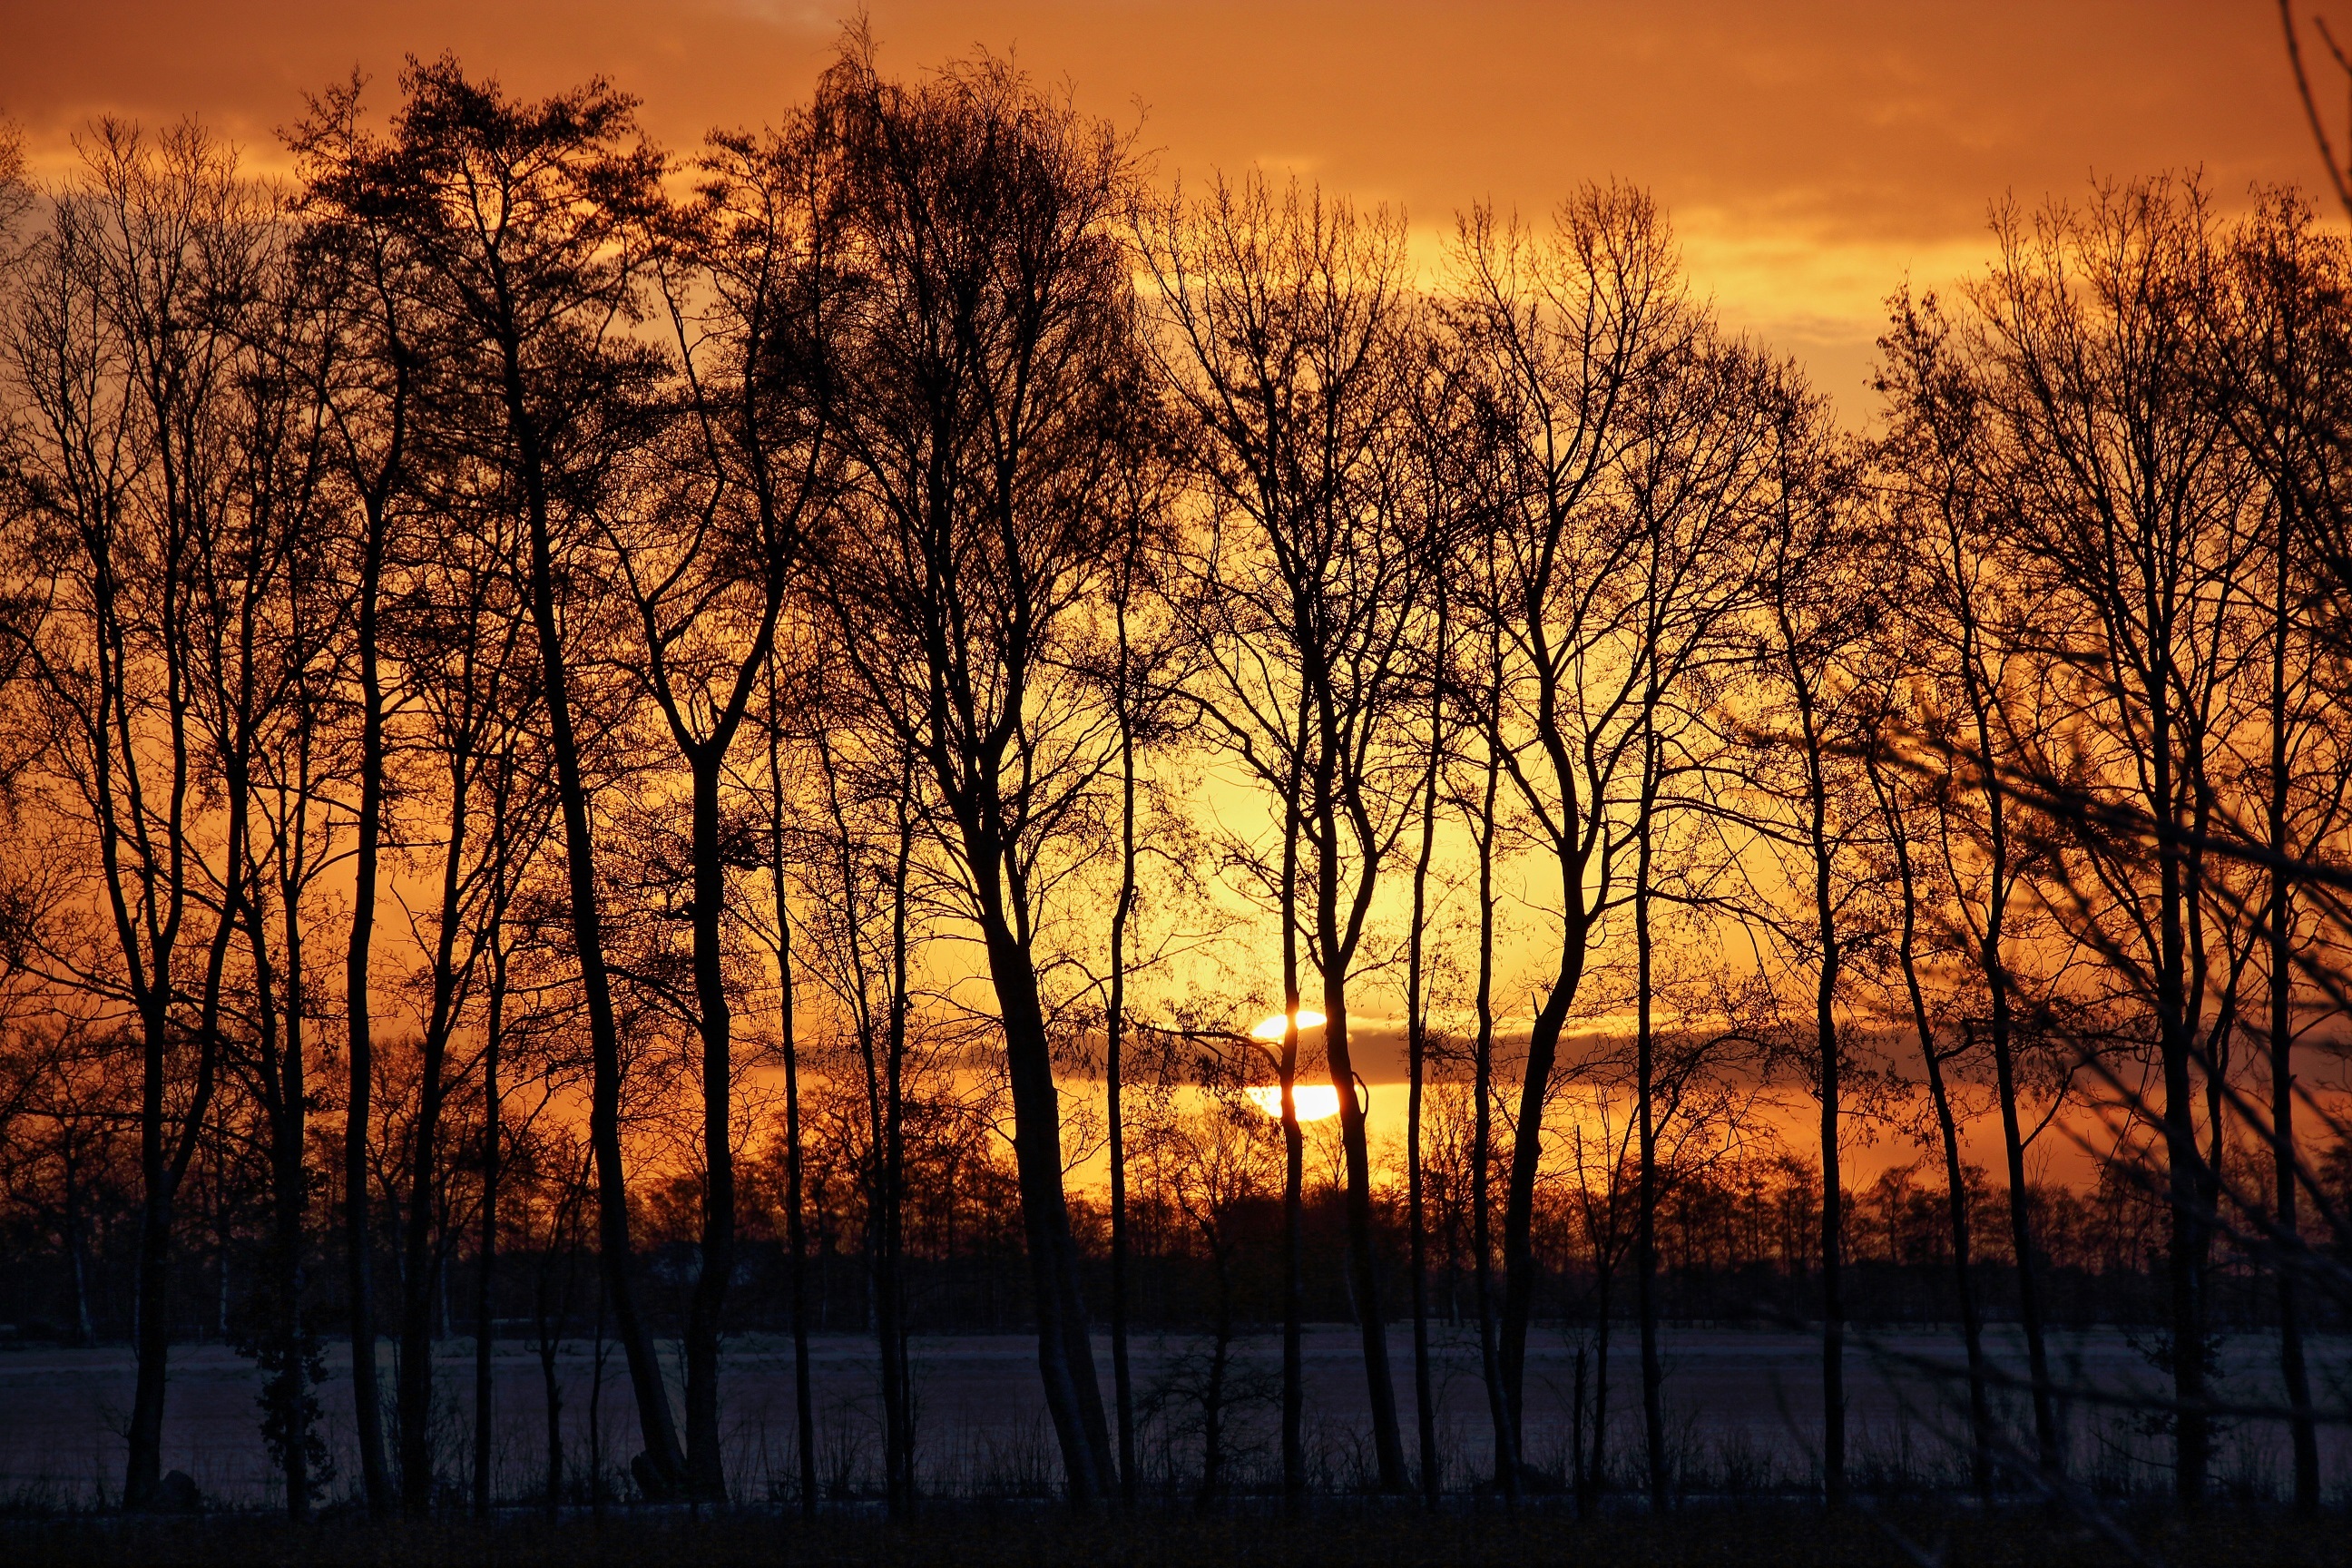
landscape, tree, nature, branch, plant, sun, sunrise, sunset, sunlight, morning, dawn, atmosphere, dusk, evening, reflection, autumn, season, atmospheric phenomenon, woody plant